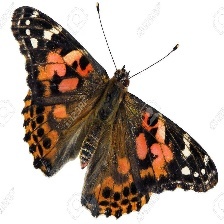
Species: PAINTED LADY
Butterfly family (ImageNet category): admiral